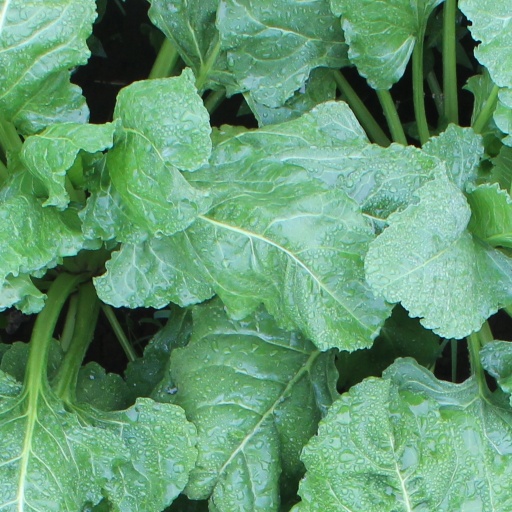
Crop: sugar beet